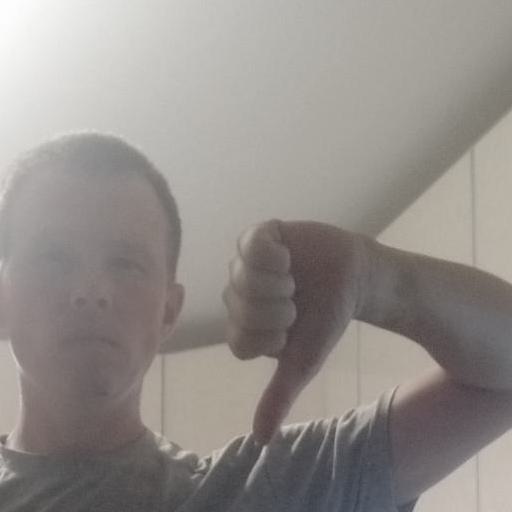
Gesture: dislike